Lake Yamma Yamma

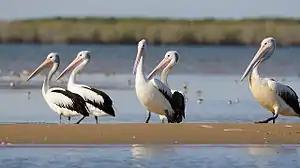
The lake is an important area for Australian pelicans

Lake Yamma Yamma is an ephemeral lake on the Cooper Creek system in the arid Channel Country of south-western Queensland, Australia. The lake, which is sometimes called Lake Mackillop, is the largest inland ephemeral lake in Queensland.